Dharma Bum Temple

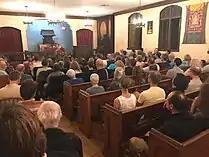

A developer offered $1.4 million for the church, which Dharma Bum Temple offered to match. However, preference was given to Dharma Bum Temple because the prior owner wanted the church to continue to be used for a spiritual purpose. Although Dharma Bum Temple only had $7,000 at the time, the temple agreed and entered escrow, having to raise $490,000 for the down payment within 108 days. To raise the money, Zlotnik launched a fundraising campaign on Facebook to ask for donations.